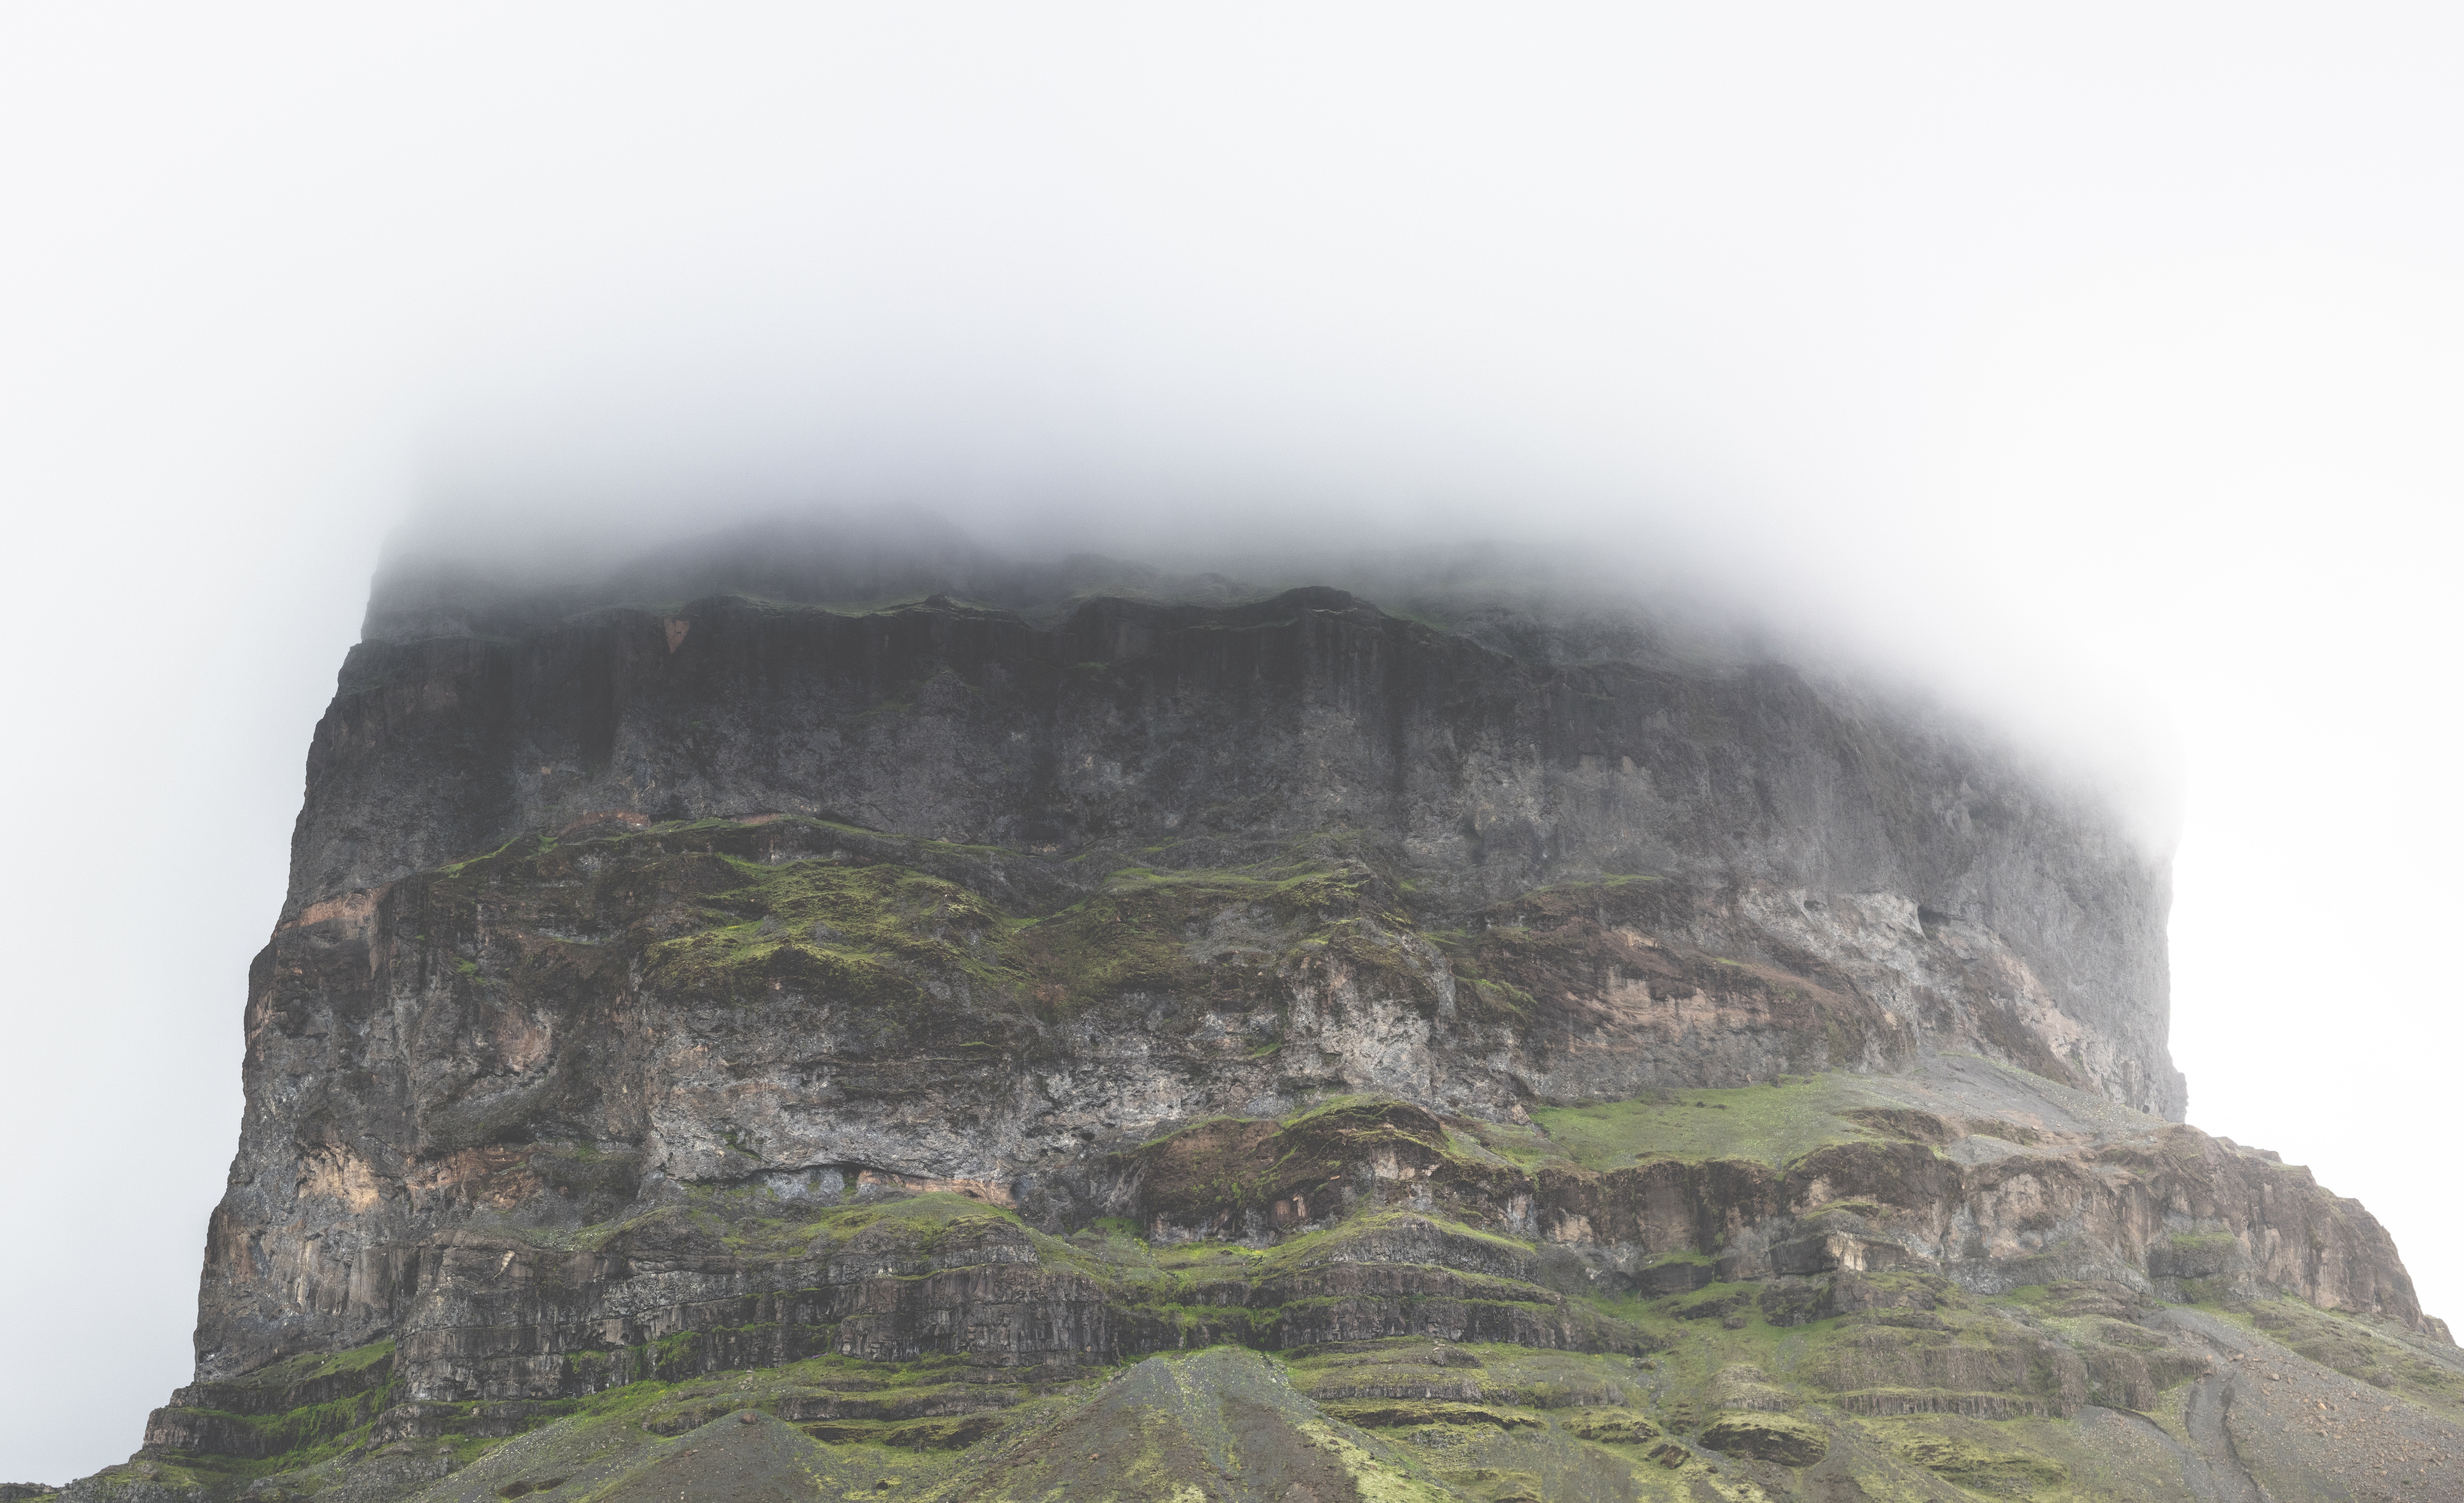
nature, rock, mountain, cloud, hill, mountain range, formation, cliff, weather, terrain, table mountain, erosion, rainy, geology, mesa, walls, vertical, landform, atmospheric phenomenon, mountainous landforms